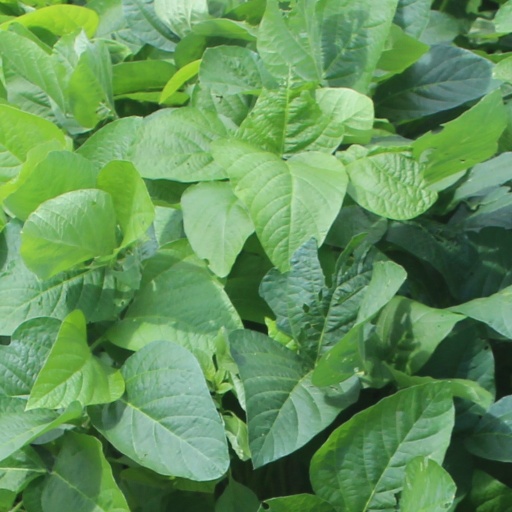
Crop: soybean